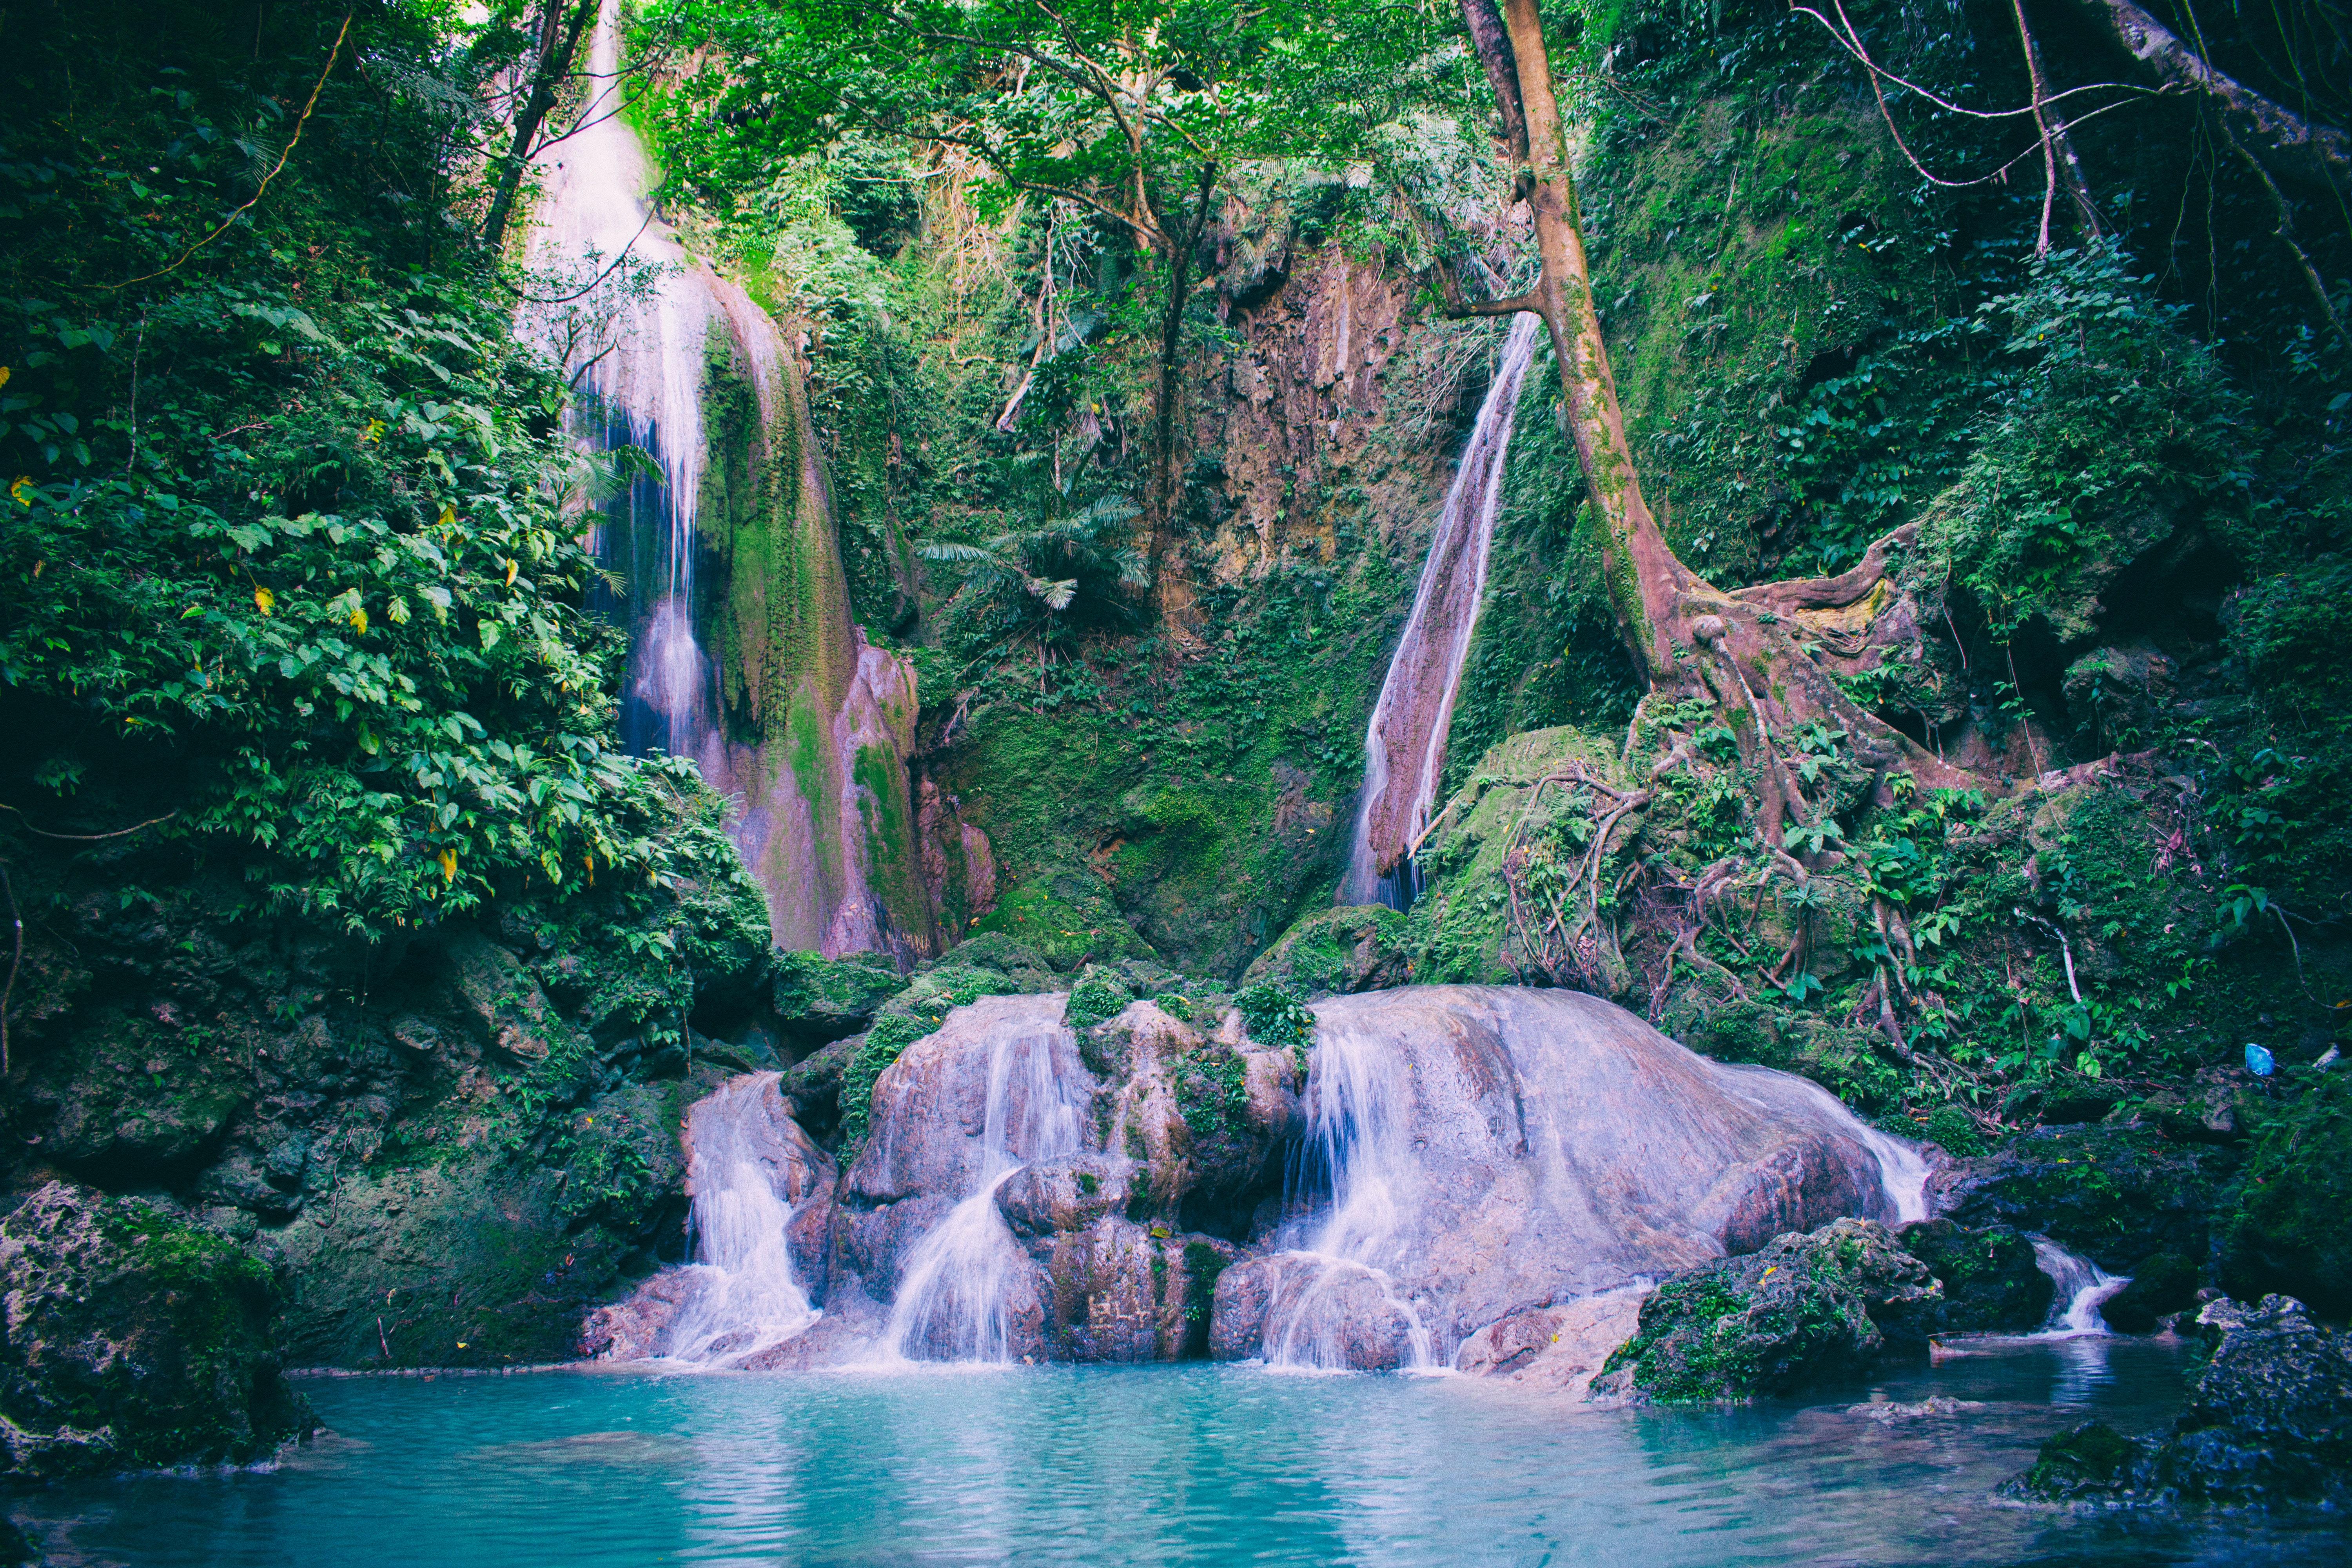
waterfall, body of water, water resources, nature, natural landscape, water, nature reserve, vegetation, watercourse, green, natural environment, formation, tree, jungle, forest, old growth forest, rainforest, water feature, wilderness, stream, river, state park, biome, valdivian temperate rain forest, national park, ravine, tropical and subtropical coniferous forests, chute, riparian forest, landscape, plant, rock, riparian zone, branch, wasserfall, hill station, narrows, spring, tourism, temperate broadleaf and mixed forest, vacation, tourist attraction, creek